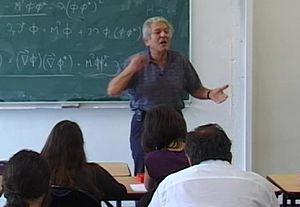
Tableau détaillé des membres de l'Académie des sciences de France
Jean Iliopoulos, né en 1940 à Kalamata est un physicien franco-grec.